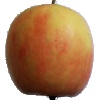
Label: Apple Pink Lady 1